Select Committee of the House of Lords on the Women's Royal Air Force

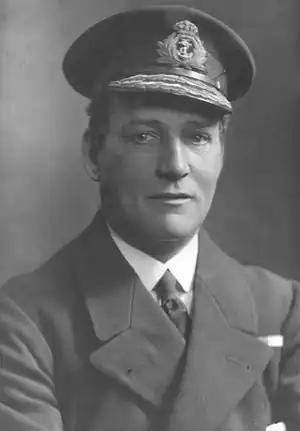
Godfrey Paine, Violet Douglas-Pennant's immediate superior.

Violet Douglas-Pennant was a philanthropist who had previously done work for Queen Mary's Army Auxiliary Corps and the Women's Royal Naval Service; as such she was a natural choice for Commandant of the WRAF when it was formed in 1918. She agreed to spend a month "looking round" the WRAF, and her experiences during that month led her to decline the appointment. She found that although she was responsible for 14,000 WRAF members in 500 camps there were only 70 officers, and the existing training facilities were only managing to train 25 new officers every three weeks. There were also problems with shortages of various pieces of equipment, including uniforms and medical tools, and many of the WRAF members were living in poor quality accommodation.